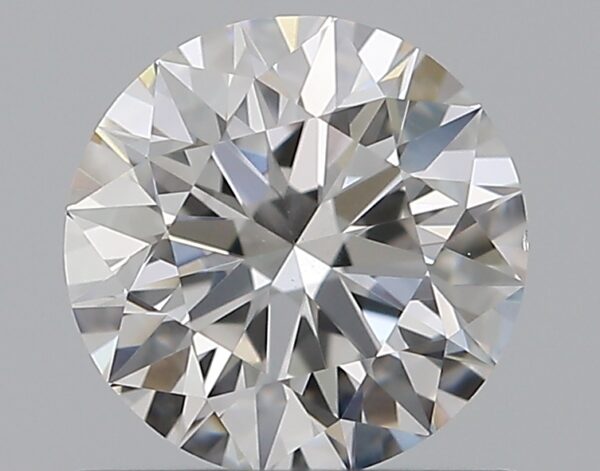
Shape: round
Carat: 0.7
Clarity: VS2
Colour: E
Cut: EX
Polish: EX
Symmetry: EX
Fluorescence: N
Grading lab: GIA
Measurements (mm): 5.65 x 5.67 x 3.55